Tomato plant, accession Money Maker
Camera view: horizontal (90 deg, fisheye); turntable rotation: 180 degrees
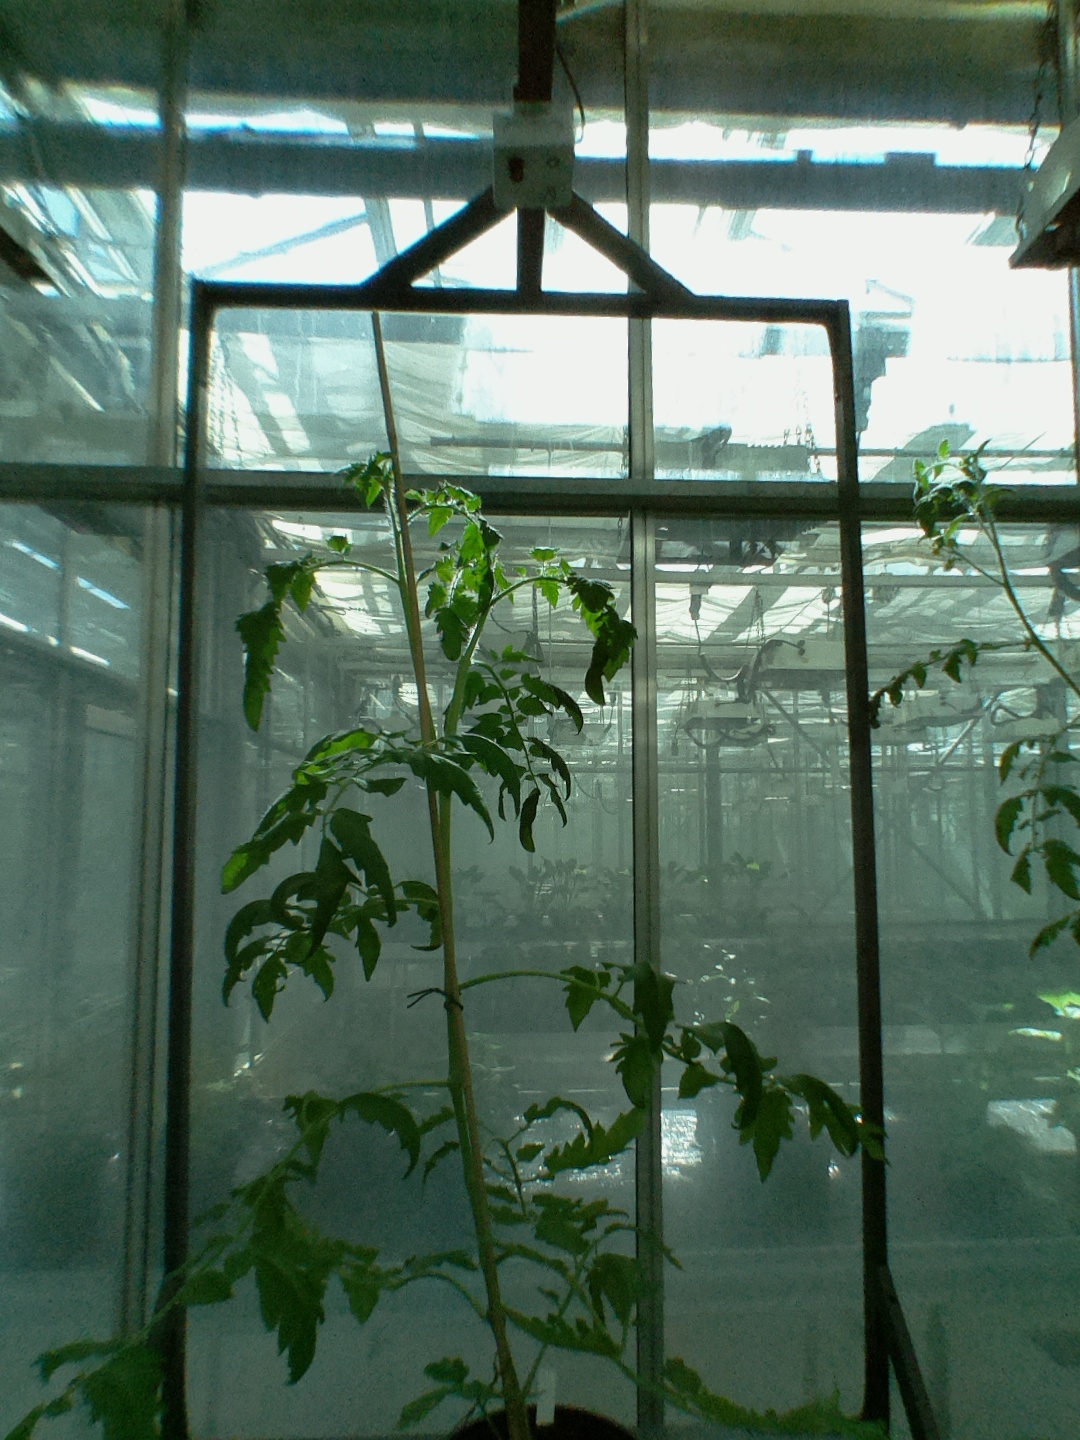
BBCH growth stage 23: 30%-40% Side shoots formed